Peter Paul Rubens

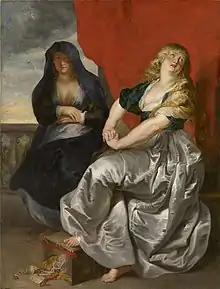
"Repentant Magdalene and her sister Martha", , Kunsthistorisches Museum

After the end of the Twelve Years' Truce in 1621, the Spanish Habsburg rulers entrusted Rubens with diplomatic missions. While in Paris in 1622 to discuss the Marie de' Medici cycle, Rubens engaged in clandestine information gathering activities, which at the time was an important task of diplomats. He relied on his friendship with Nicolas-Claude Fabri de Peiresc to get information on political developments in France. Between 1627 and 1630, Rubens was very active as a diplomat. He travelled between the courts of Spain and England in an attempt to bring about peace between the Catholic Spanish Netherlands and the Protestant Dutch Republic. He also made several trips to the Dutch Republic as both an artist and a diplomat.